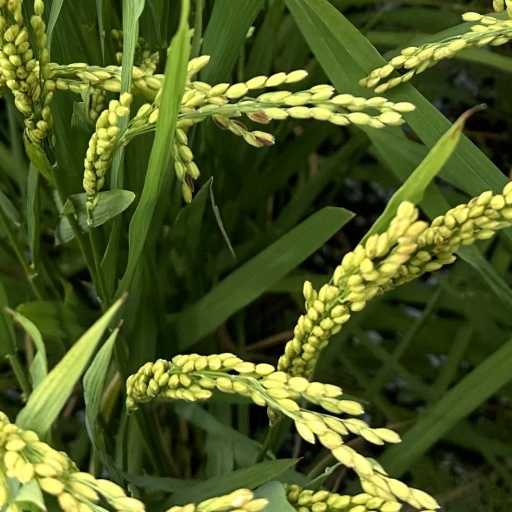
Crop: rice